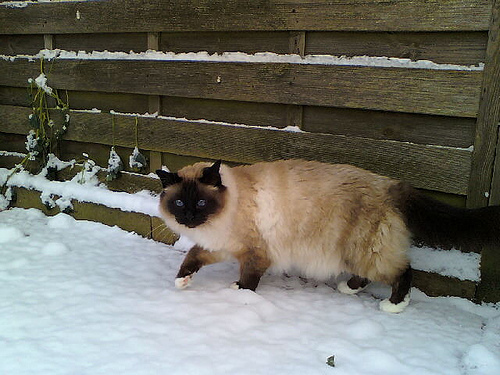
Breed: birman